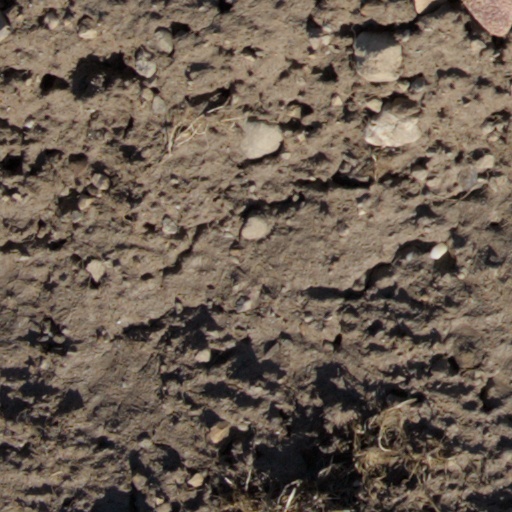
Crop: wheat